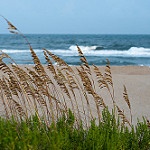
Label: sea